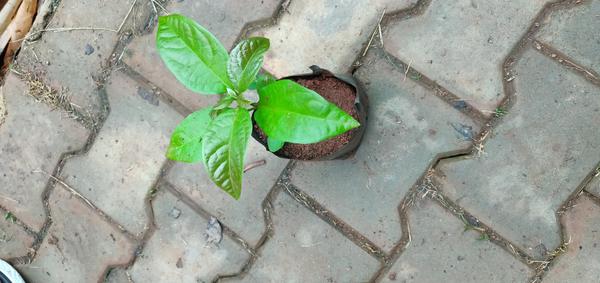
Plant: Avacado